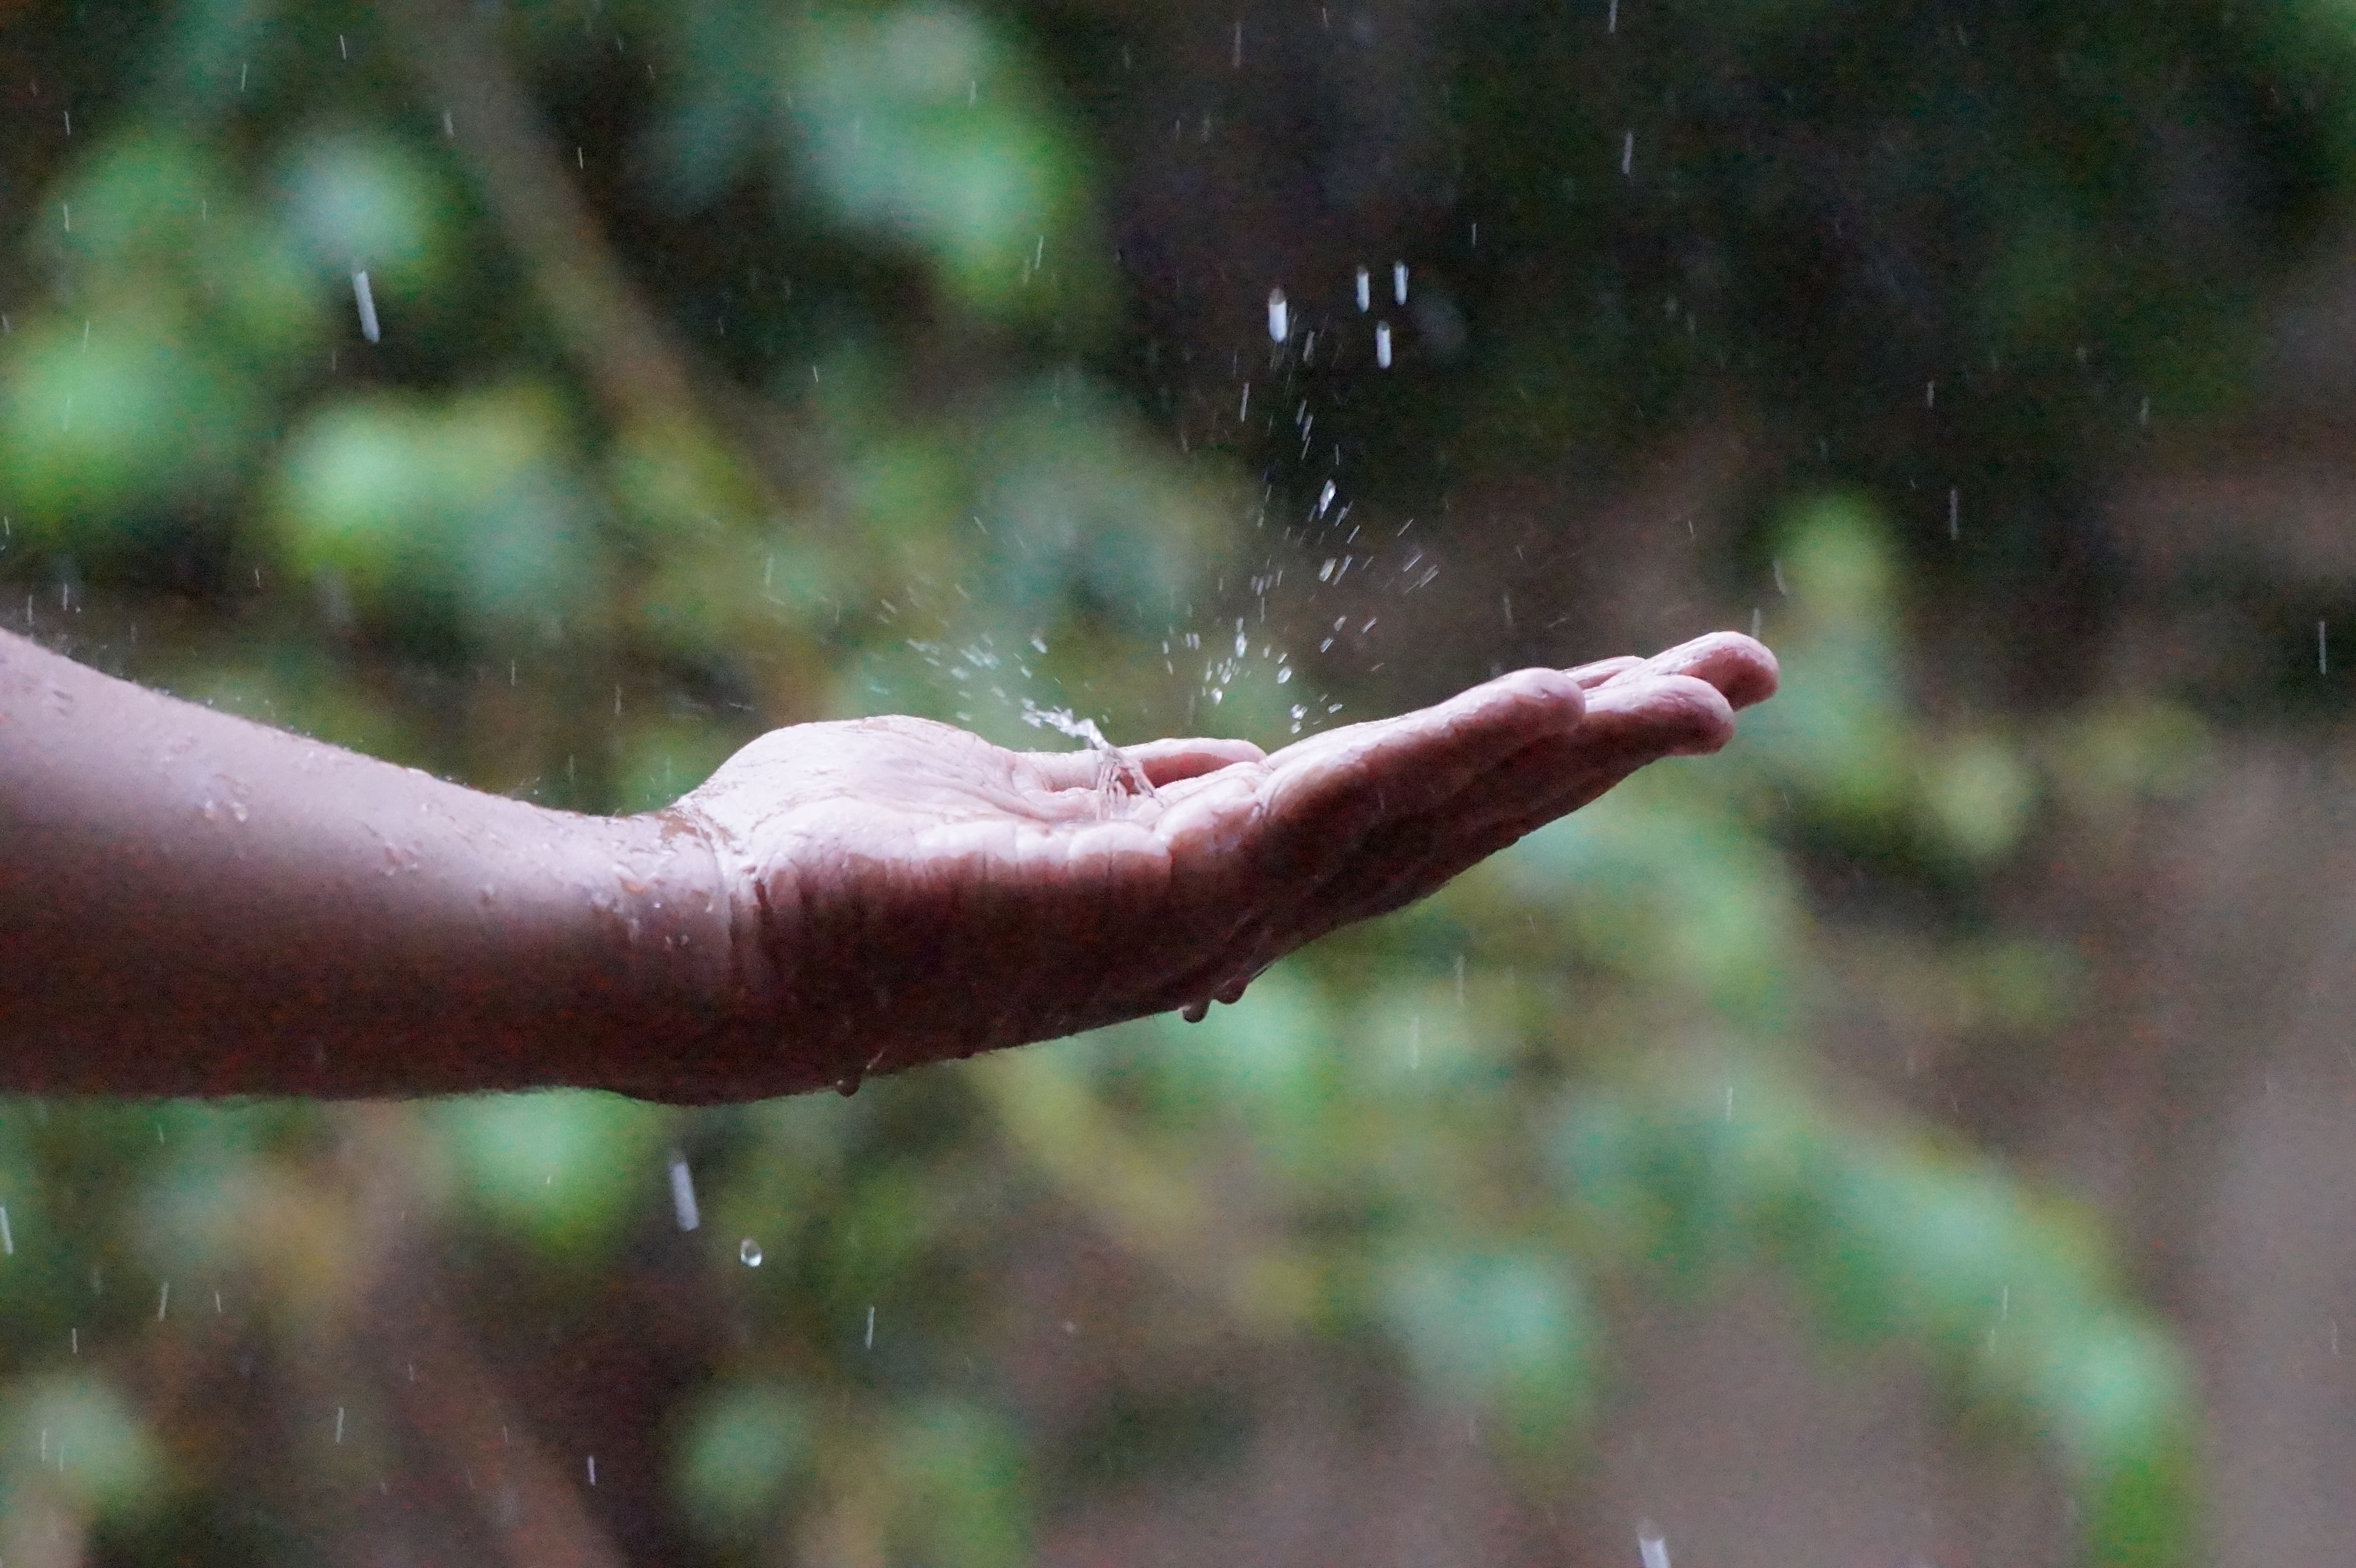
hand, tree, water, nature, forest, grass, branch, drop, plant, sunlight, rain, water drop, leaf, flower, wet, green, autumn, fresh, soil, close up, beginning, rainy season, drop of water falling, falling on hand